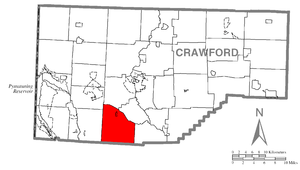
Greenwood Township est un township, situé au sud du comté de Crawford, en Pennsylvanie, aux États-Unis. En 2010, il comptait une population de 1 454 habitants.